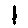
Label: 1